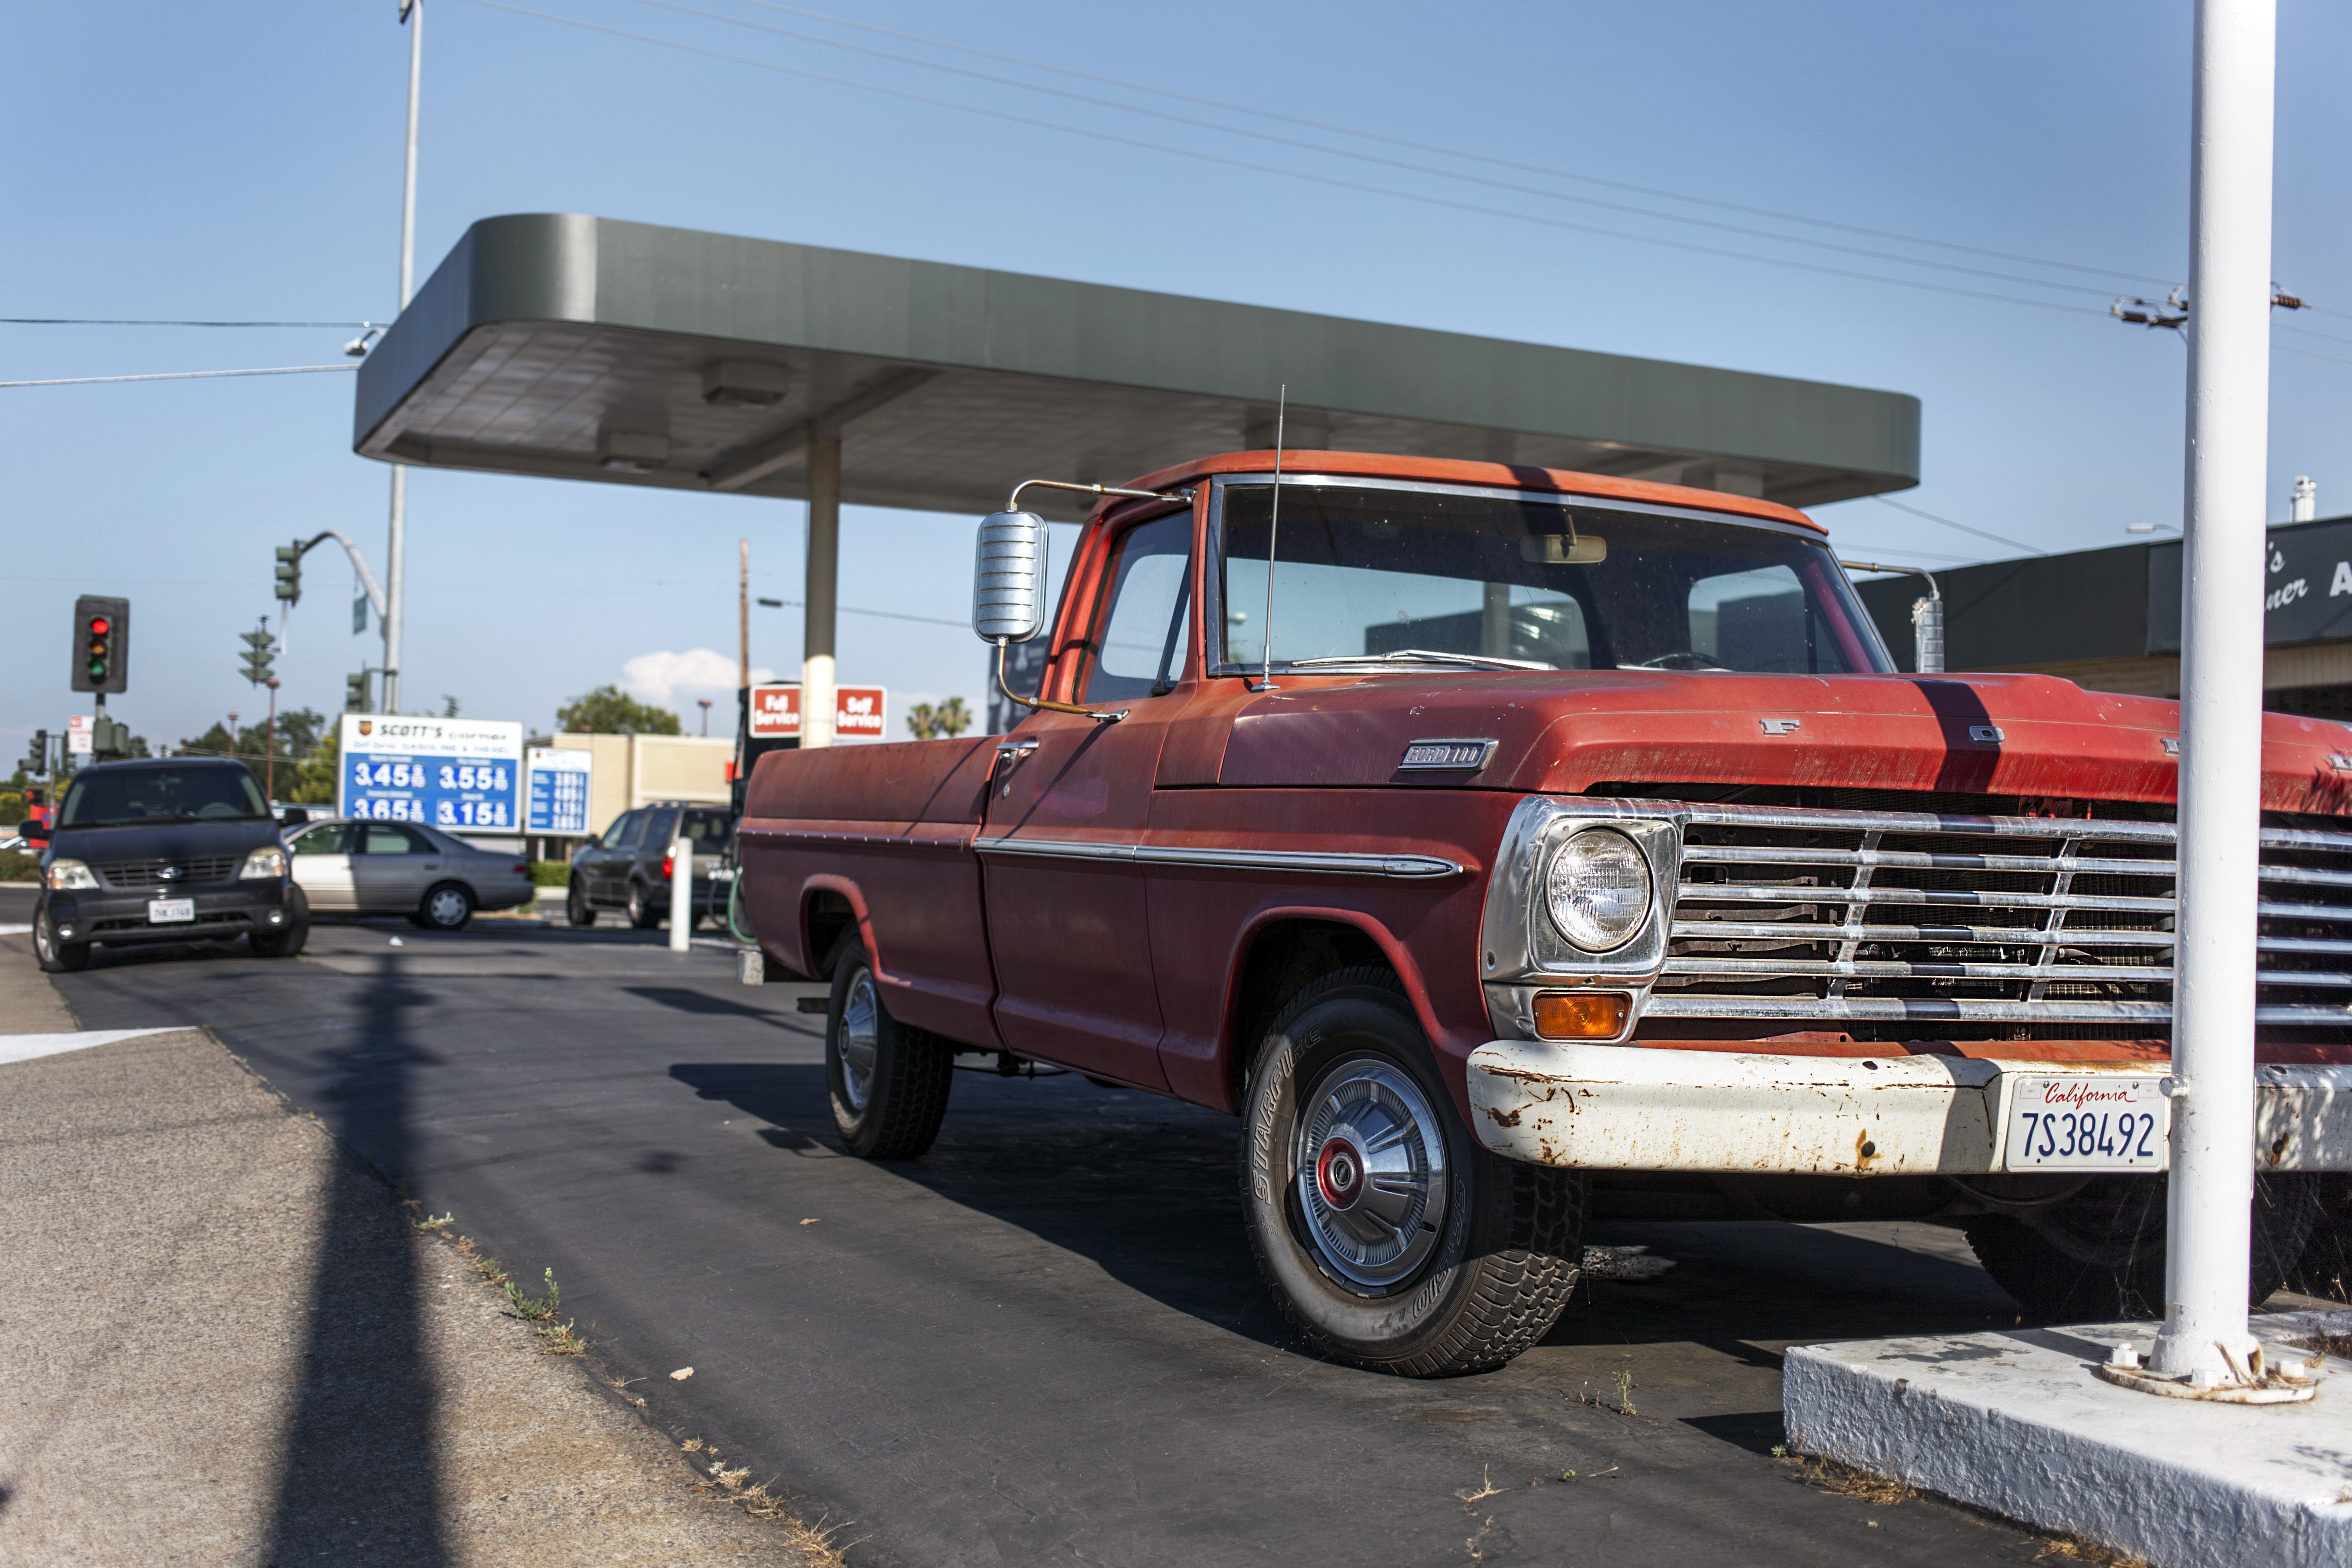
car, truck, red, vehicle, shadow, motor vehicle, bumper, 2015, gasstation, 365, sacramento, 3652015imstillstanding, lighttruck, 12ton, fullsidetruck, antique car, pickup truck, land vehicle, automobile make, automotive exterior